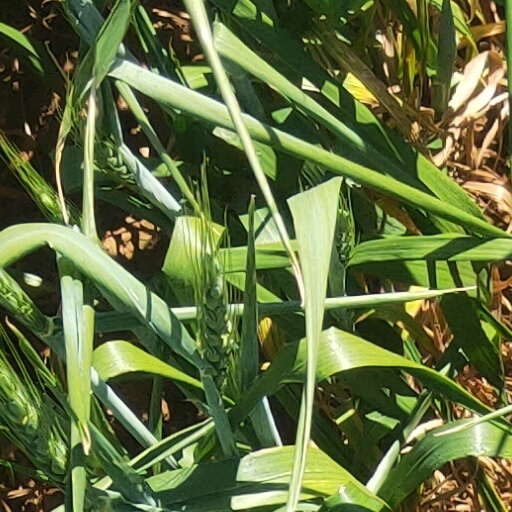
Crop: wheat